Jane Austen

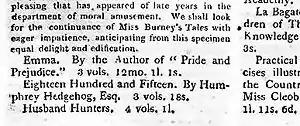
In 1816 the editors of "The New Monthly Magazine" noted "Emma"s publication, but chose not to review it.

Austen was feeling unwell by early 1816, but ignored the warning signs. By the middle of that year, her decline was unmistakable, and she began a slow, irregular deterioration. The majority of biographers rely on Zachary Cope's 1964 retrospective diagnosis and list her cause of death as Addison's disease, although her final illness has also been described as resulting from Hodgkin's lymphoma. When her uncle died and left his entire fortune to his wife, effectively disinheriting his relatives, she suffered a relapse, writing: "I am ashamed to say that the shock of my Uncle's Will brought on a relapse ... but a weak Body must excuse weak Nerves."